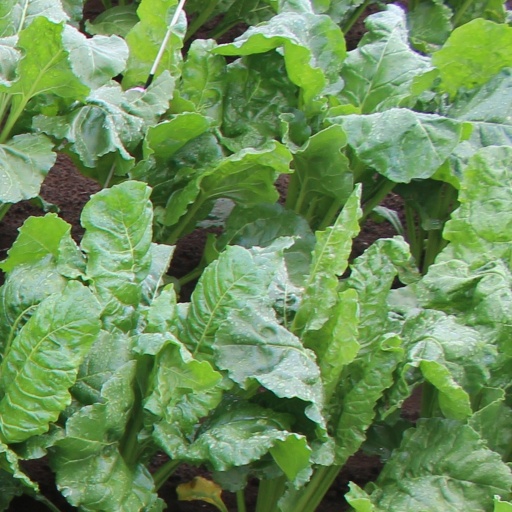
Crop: sugar beet